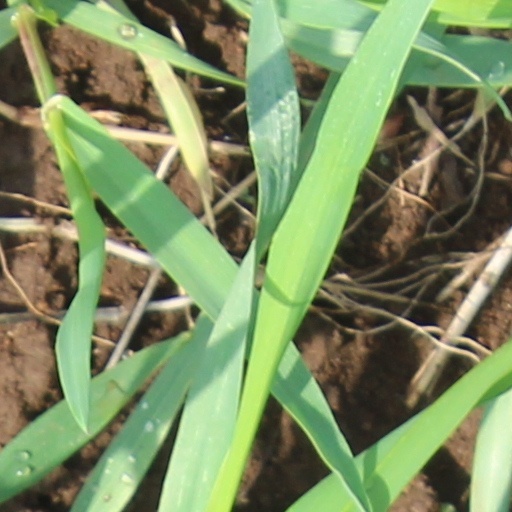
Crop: wheat